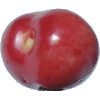
Label: Cherry 2